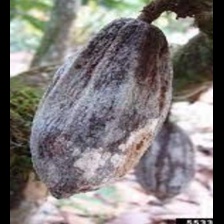
Label: moniliophthora